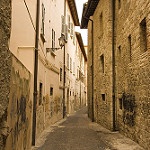
Scene: Outdoor